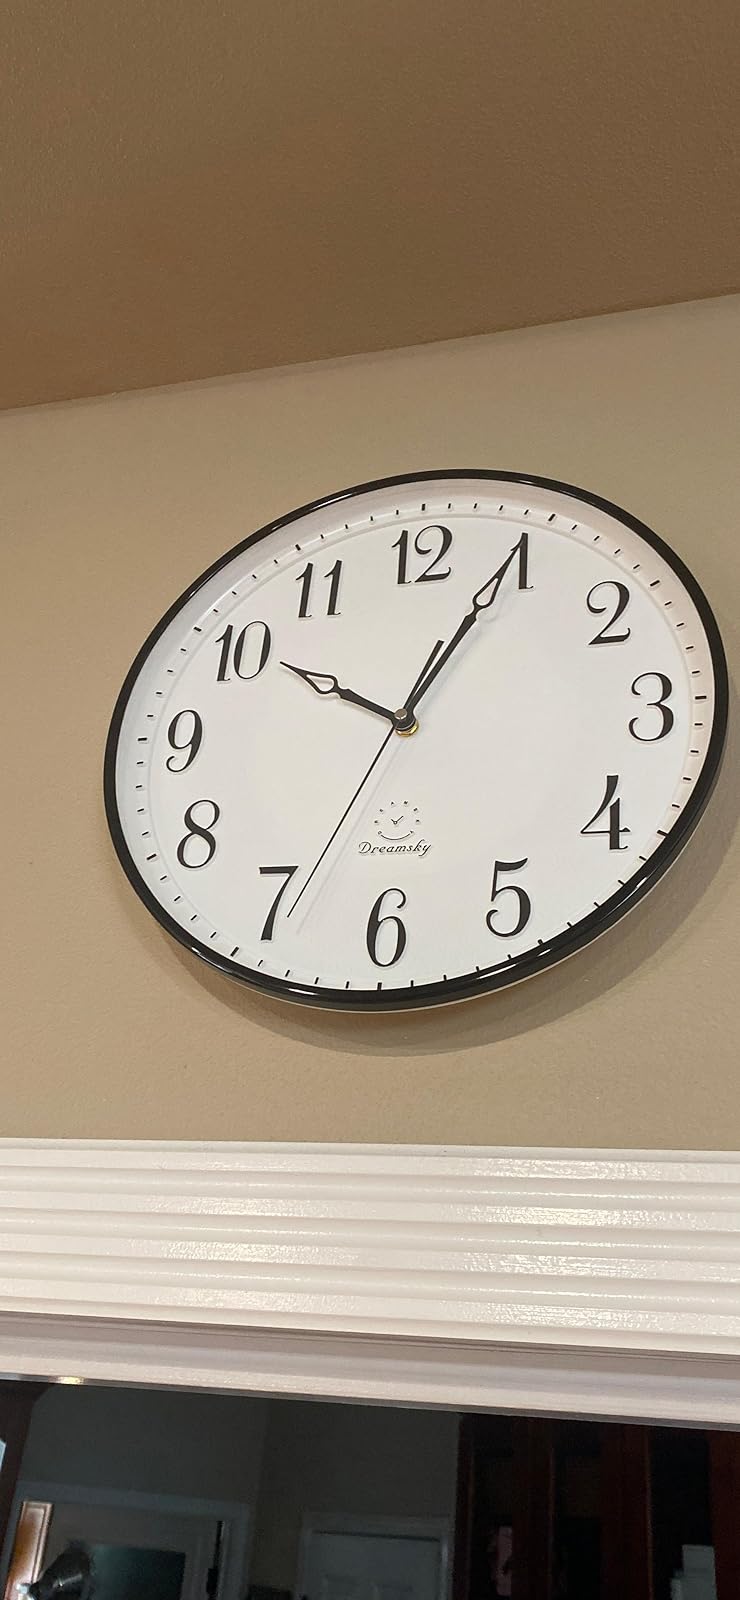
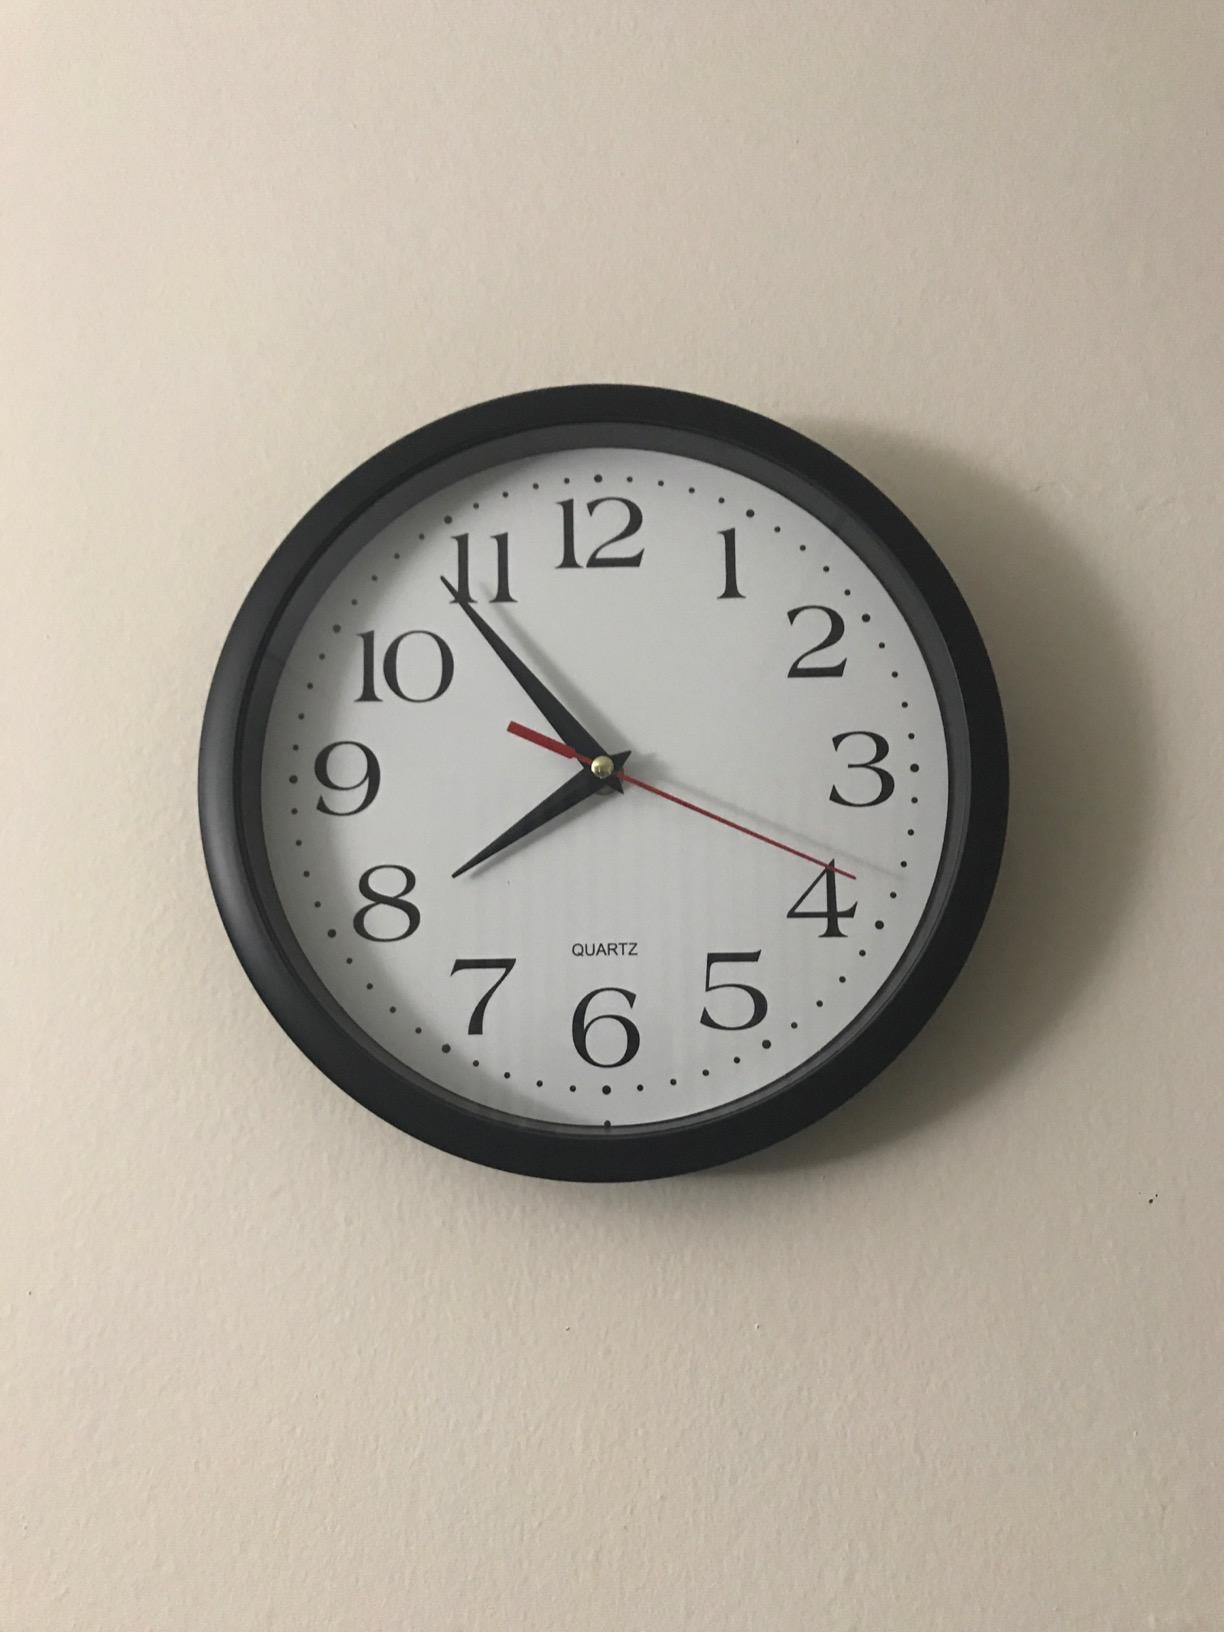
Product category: clock
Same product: no